Saronno–Laveno railway

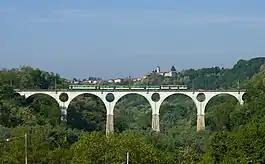
The viaduct in Malnate

Saronno–Laveno railway is a railway line in Lombardy, Italy.